World Touring Car Championship

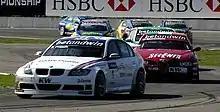
Factory-backed BMW 320si, Alfa Romeo 156, SEAT León, and Chevrolet Lacetti in the 2006 season.

At the request of interested manufacturers, the ETCC was changed to the current WTCC beginning with the 2005 season, continuing to use Super 2000 and Diesel 2000 regulations. 2004 ETCC Champion Andy Priaulx and his BMW 320i were the dominant driver-car pairing during the first three years of the revived championship, winning the 2005, 2006 and 2007 Drivers and Manufacturers Championships.